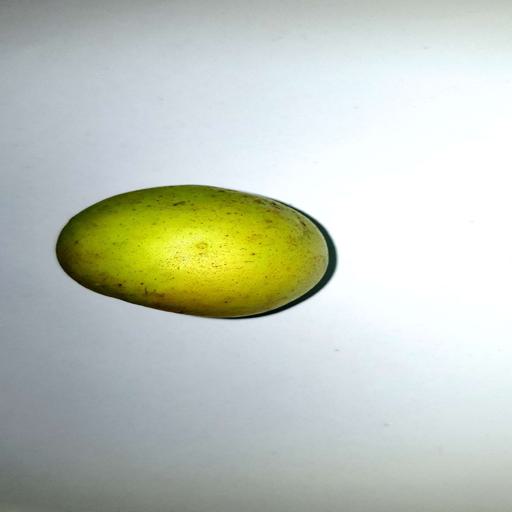
Label: healthy